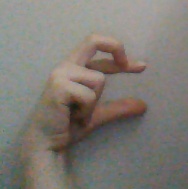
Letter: thal